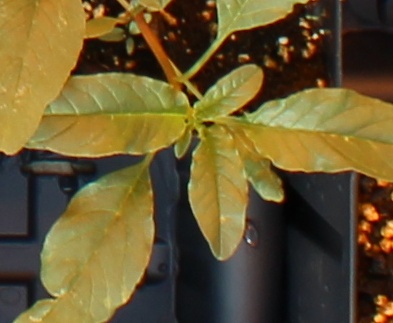
Label: Waterhemp